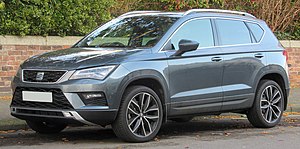
Seat / Modeller
SEAT, S.A. er en spansk bilproducent med hovedsæde i Martorell nær Barcelona. Virksomheden blev grundlagt 9. maj 1950 af Instituto Nacional de Industria, et statsejet industri-holdingselskab.